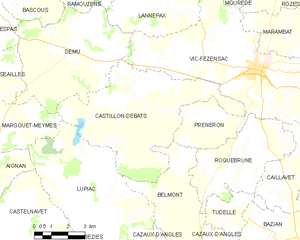
Castillon-Debats est une commune française située dans le département du Gers en région Occitanie.